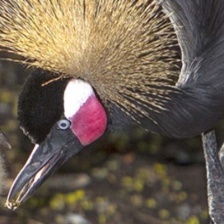
Species: AFRICAN CROWNED CRANE
Scientific name: BALEARICA REGULORUM
ImageNet parent category: crane